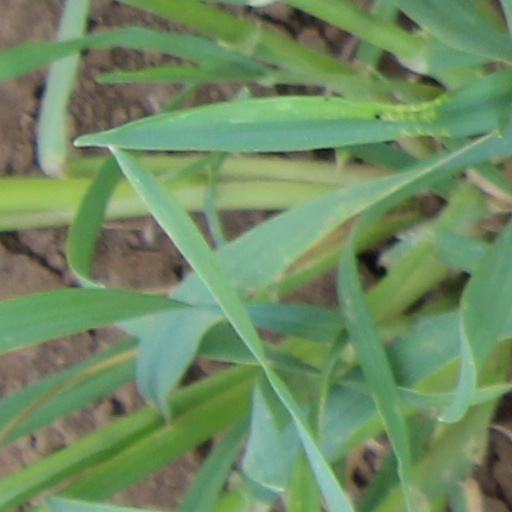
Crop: wheat